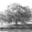
Label: willow_tree